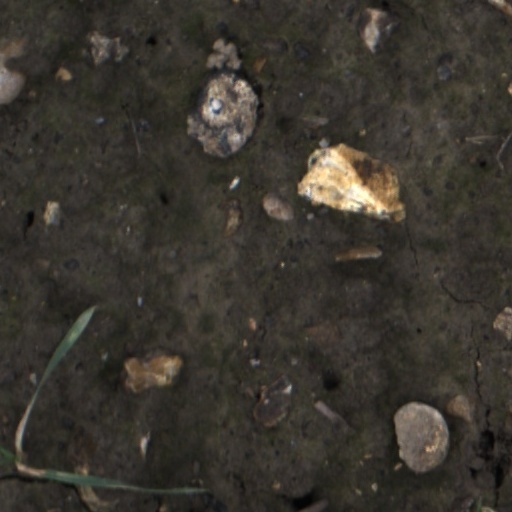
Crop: wheat